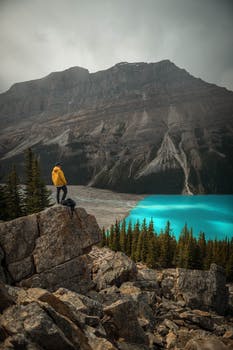
Label: No Watermark